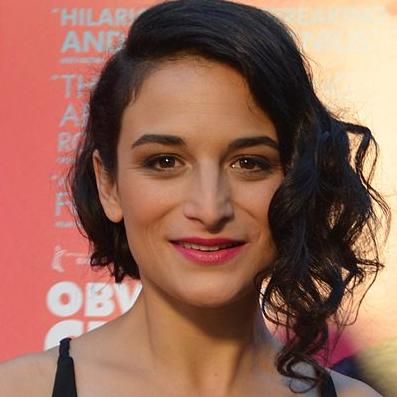
Age: 31